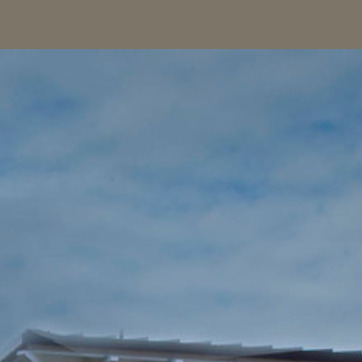
Material: sky